Juliett-class submarine

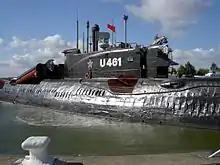
A photo of "K-24" in Peenemünde, Germany. The Argument (Front Door) radar is at the front of the sail, with the Front Piece datalink above it. Aft of the sail, the rear missile mount is visible, elevated to its maximum of 15°.

The submarines relied upon aircraft for their long-range anti-ship targeting which they received via the Uspekh-U datalink system. Their own Argument missile-guidance radar (NATO reporting name: Front Door) controlled the P-6 missiles until they were out of range via a datalink codenamed Front Piece. The missiles' onboard radar would detect the targets and transmit an image back to the submarine via video datalink so the crew could select which target to attack, after which the missile relied upon its own radar for terminal guidance. The Argument radar has a massive antenna that was stowed at the front of the sail and rotated 180° for use. The Front Piece antenna was mounted on top of the Argument antenna.